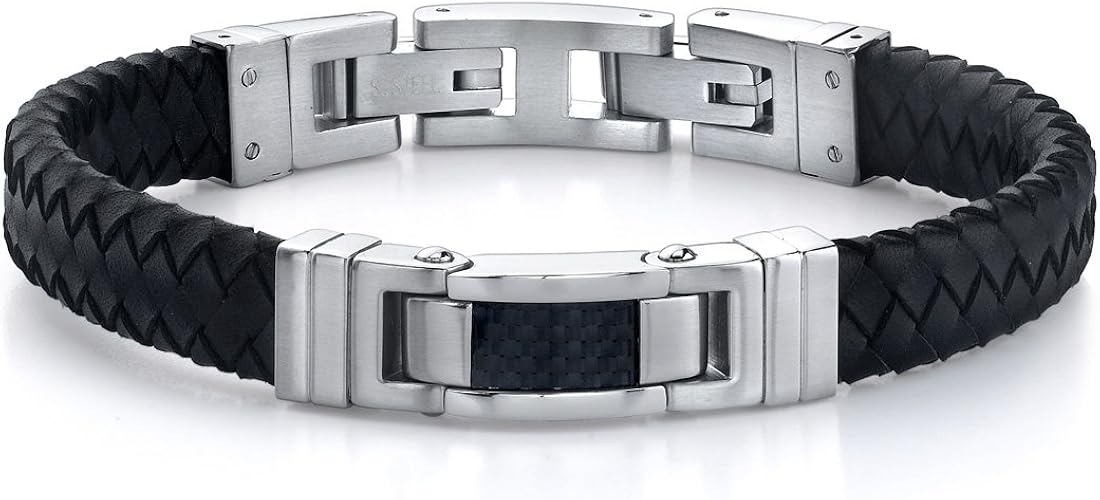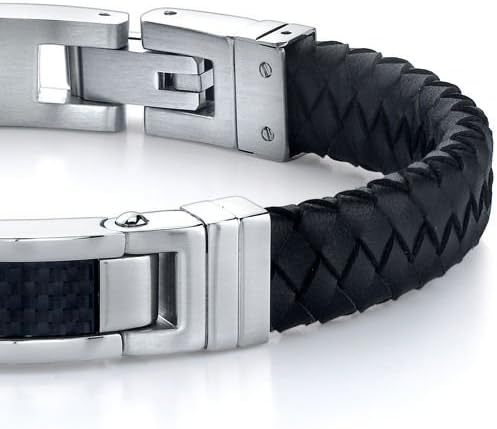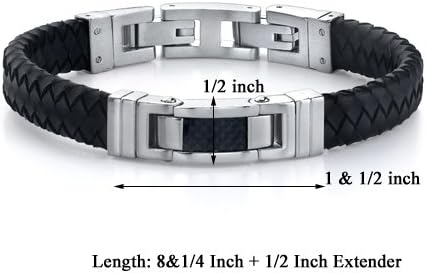
Peora Fashionable Excellence: Stainless Steel Carbon Fiber ID-Style Braided Leather Strap Bracelet for Men
Category: AMAZON FASHION
Satin polish-finish, hypo-allergenic, biocompatible 316L Stainless Steel with carbon fiber ID-style and braided Leather Strap Bracelet brings a debonair elegance to a charming personality. The rich and solid ID-style centerpiece gives you a great accessory that will bring cool style to the boardroom, individuality to the country club persona and will get you noticed at the beach. The user friendly clasp is secure and ensures a comfortable fit. Dimensions: the length of the bracelet: 81/4 inches with 1/2 inch extender; length of centerpiece: 11/2 inches x Width 1/2 inch. This includes a Money Back Guarantee, Free Gift Box.
Features: Constructed of High Grade Stainless Steel | Includes Gift Packaging | Top Quality Craftsmanship | Exceptional Styling | 30 Day Return Policy